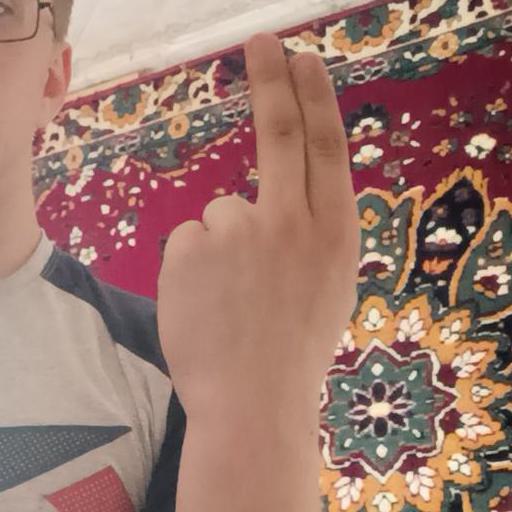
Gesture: two_up_inverted